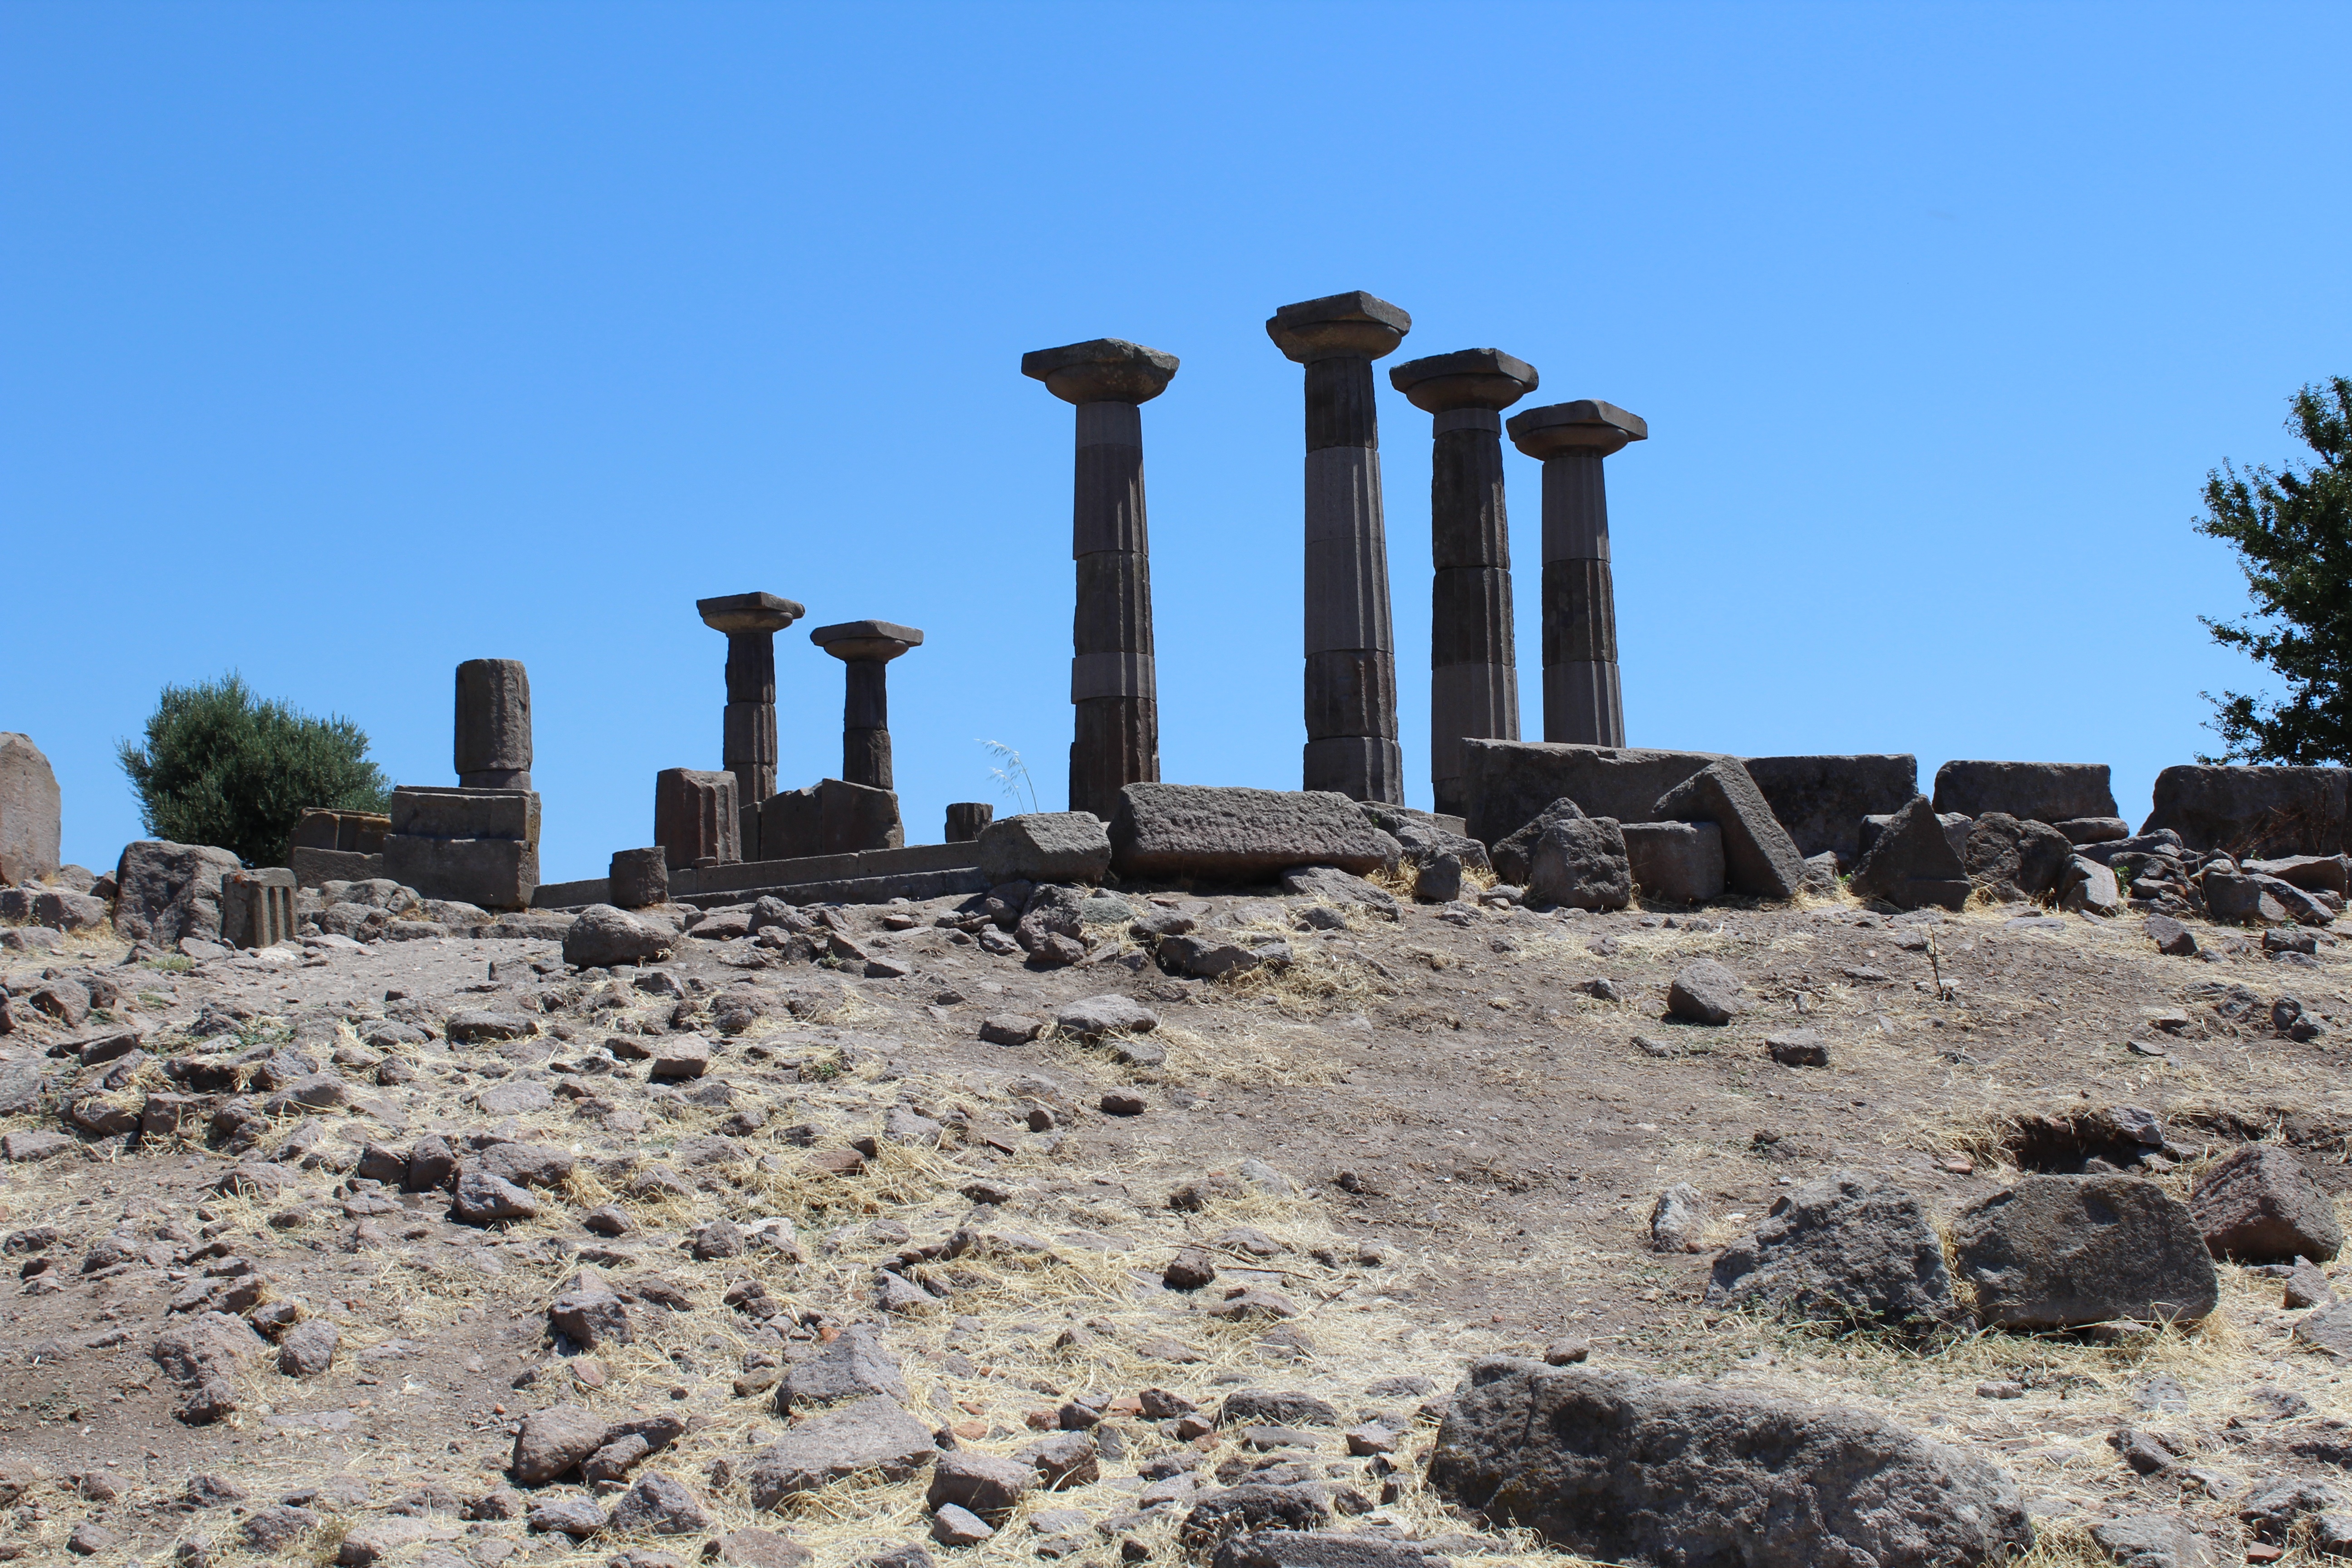
landscape, rock, ruins, monolith, ancient history